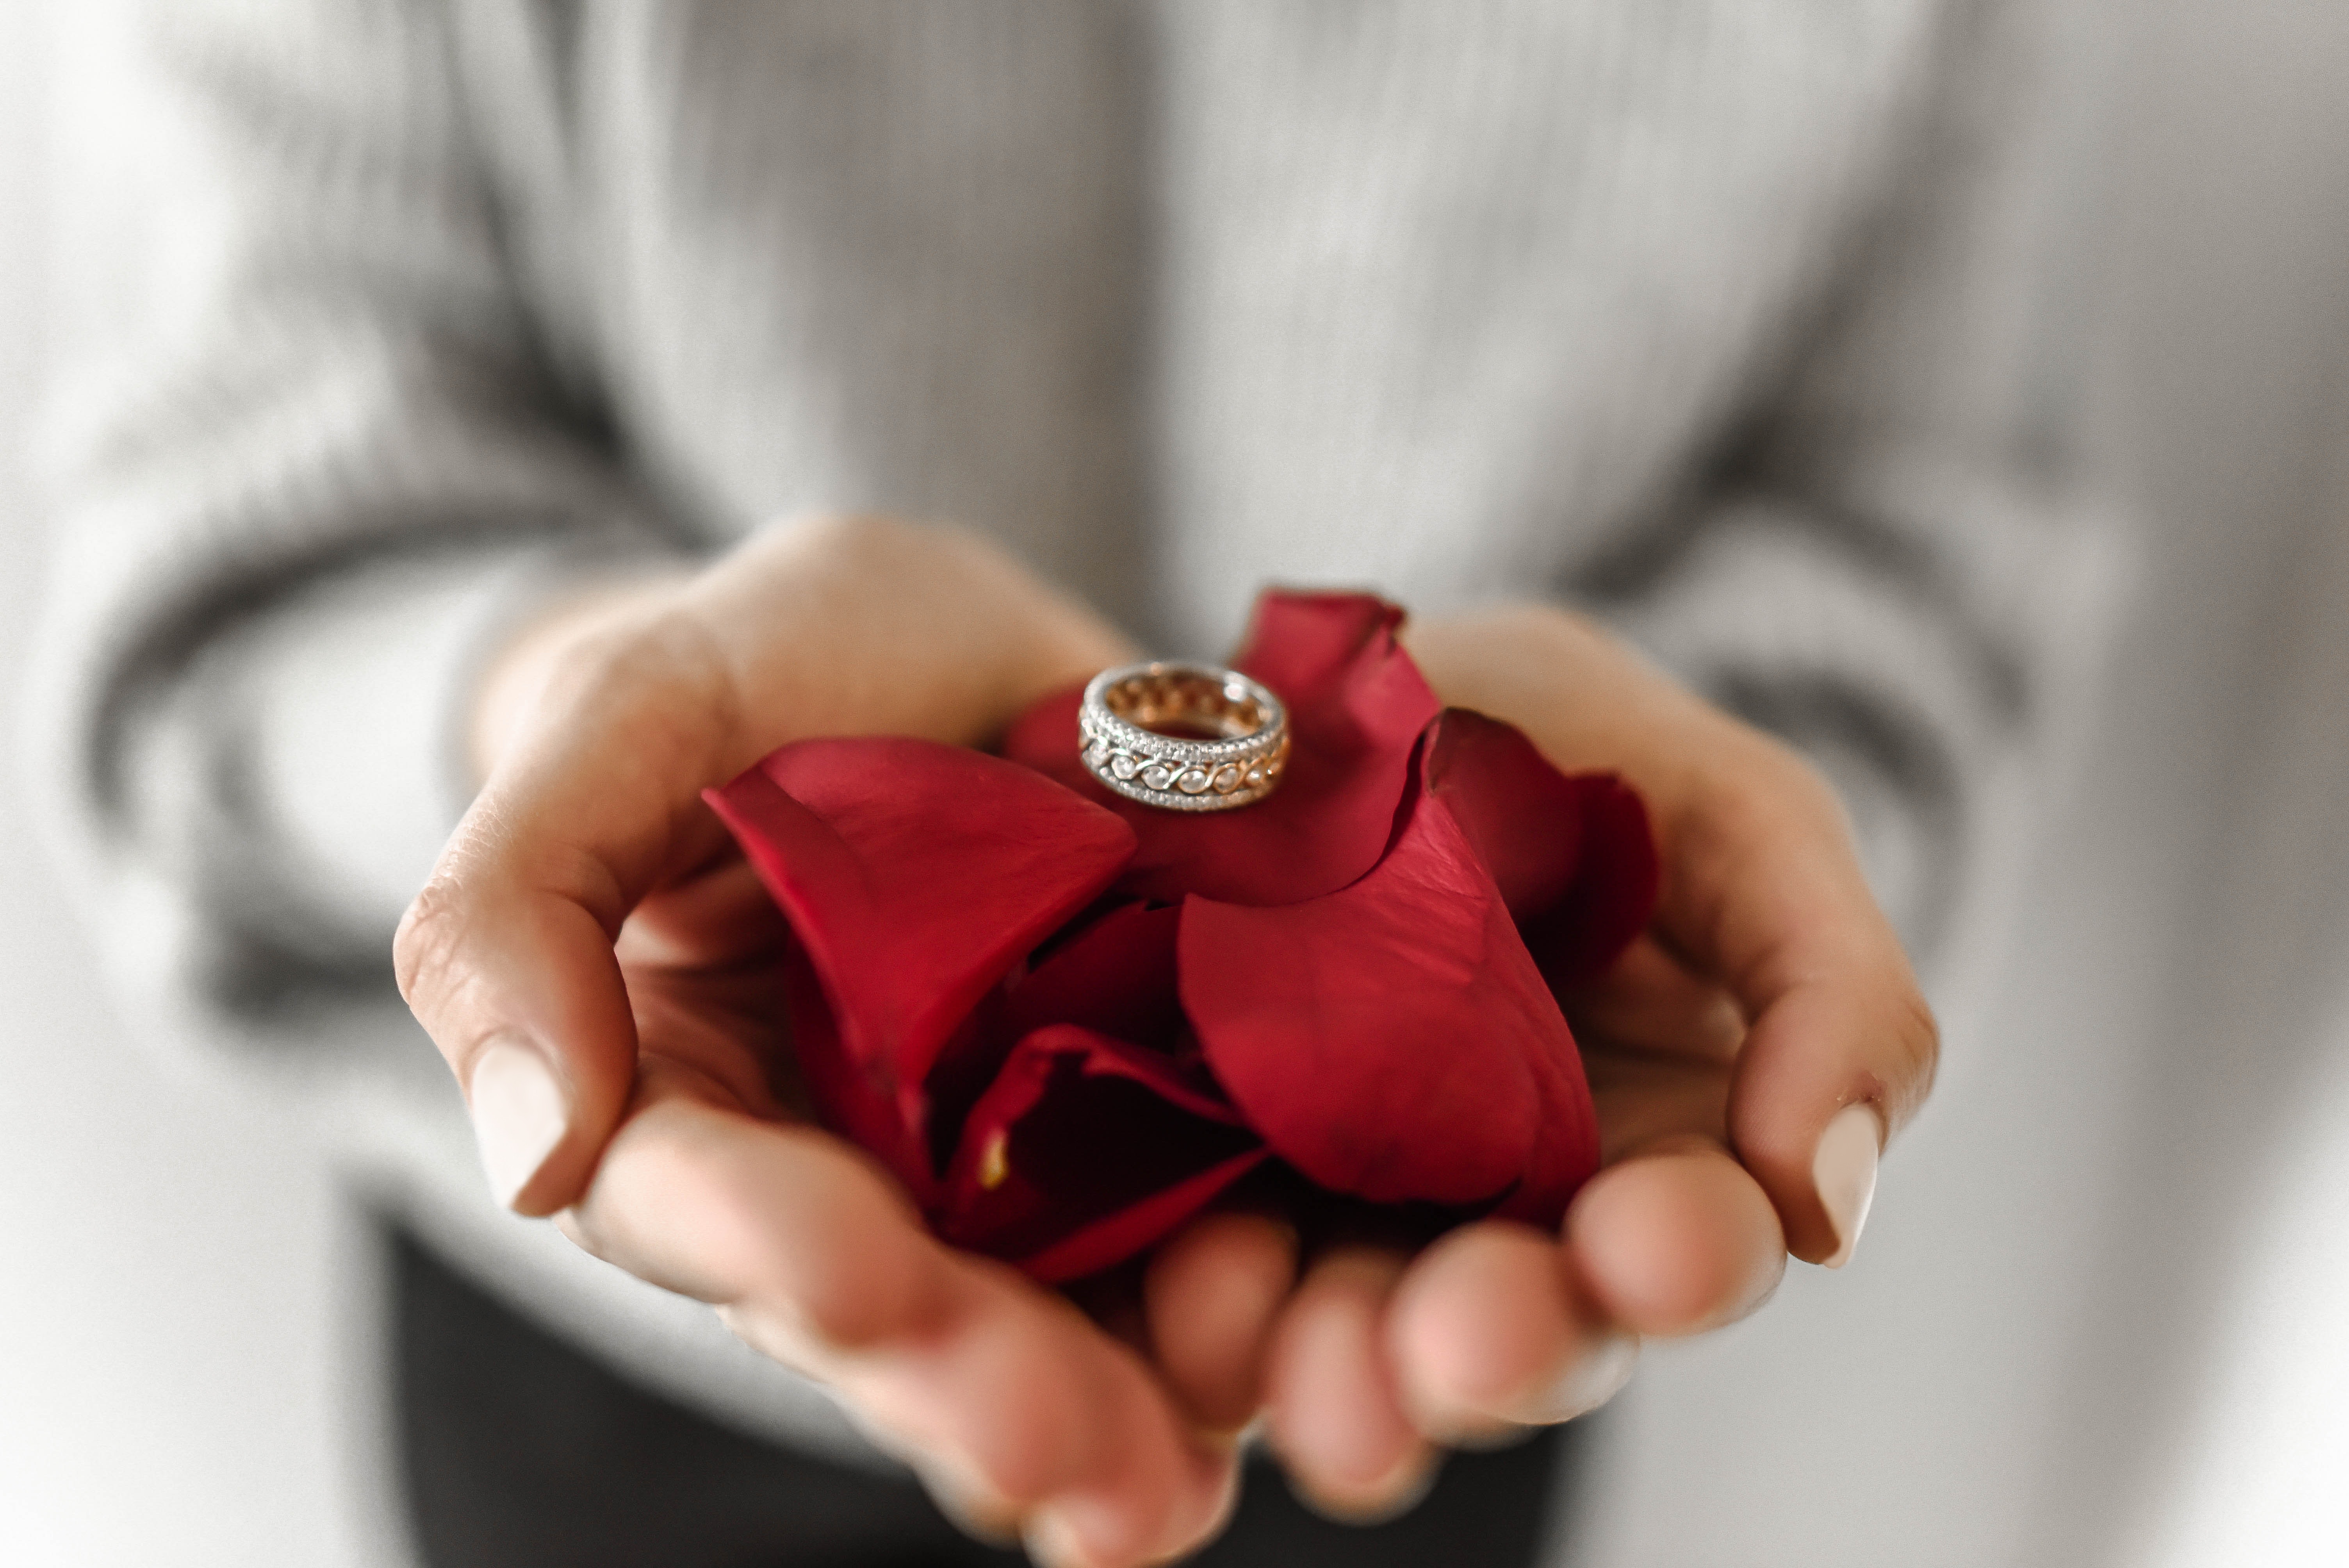
ring, red, engagement ring, wedding ring, hand, finger, fashion accessory, jewellery, wedding ceremony supply, photography, engagement, love, gemstone, gesture